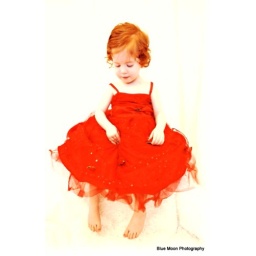
Little red in red taken by M. Hall at bluemoonphotog.blogspot.com on 3/13/10. tags: little red, redhead, red hair, red dress